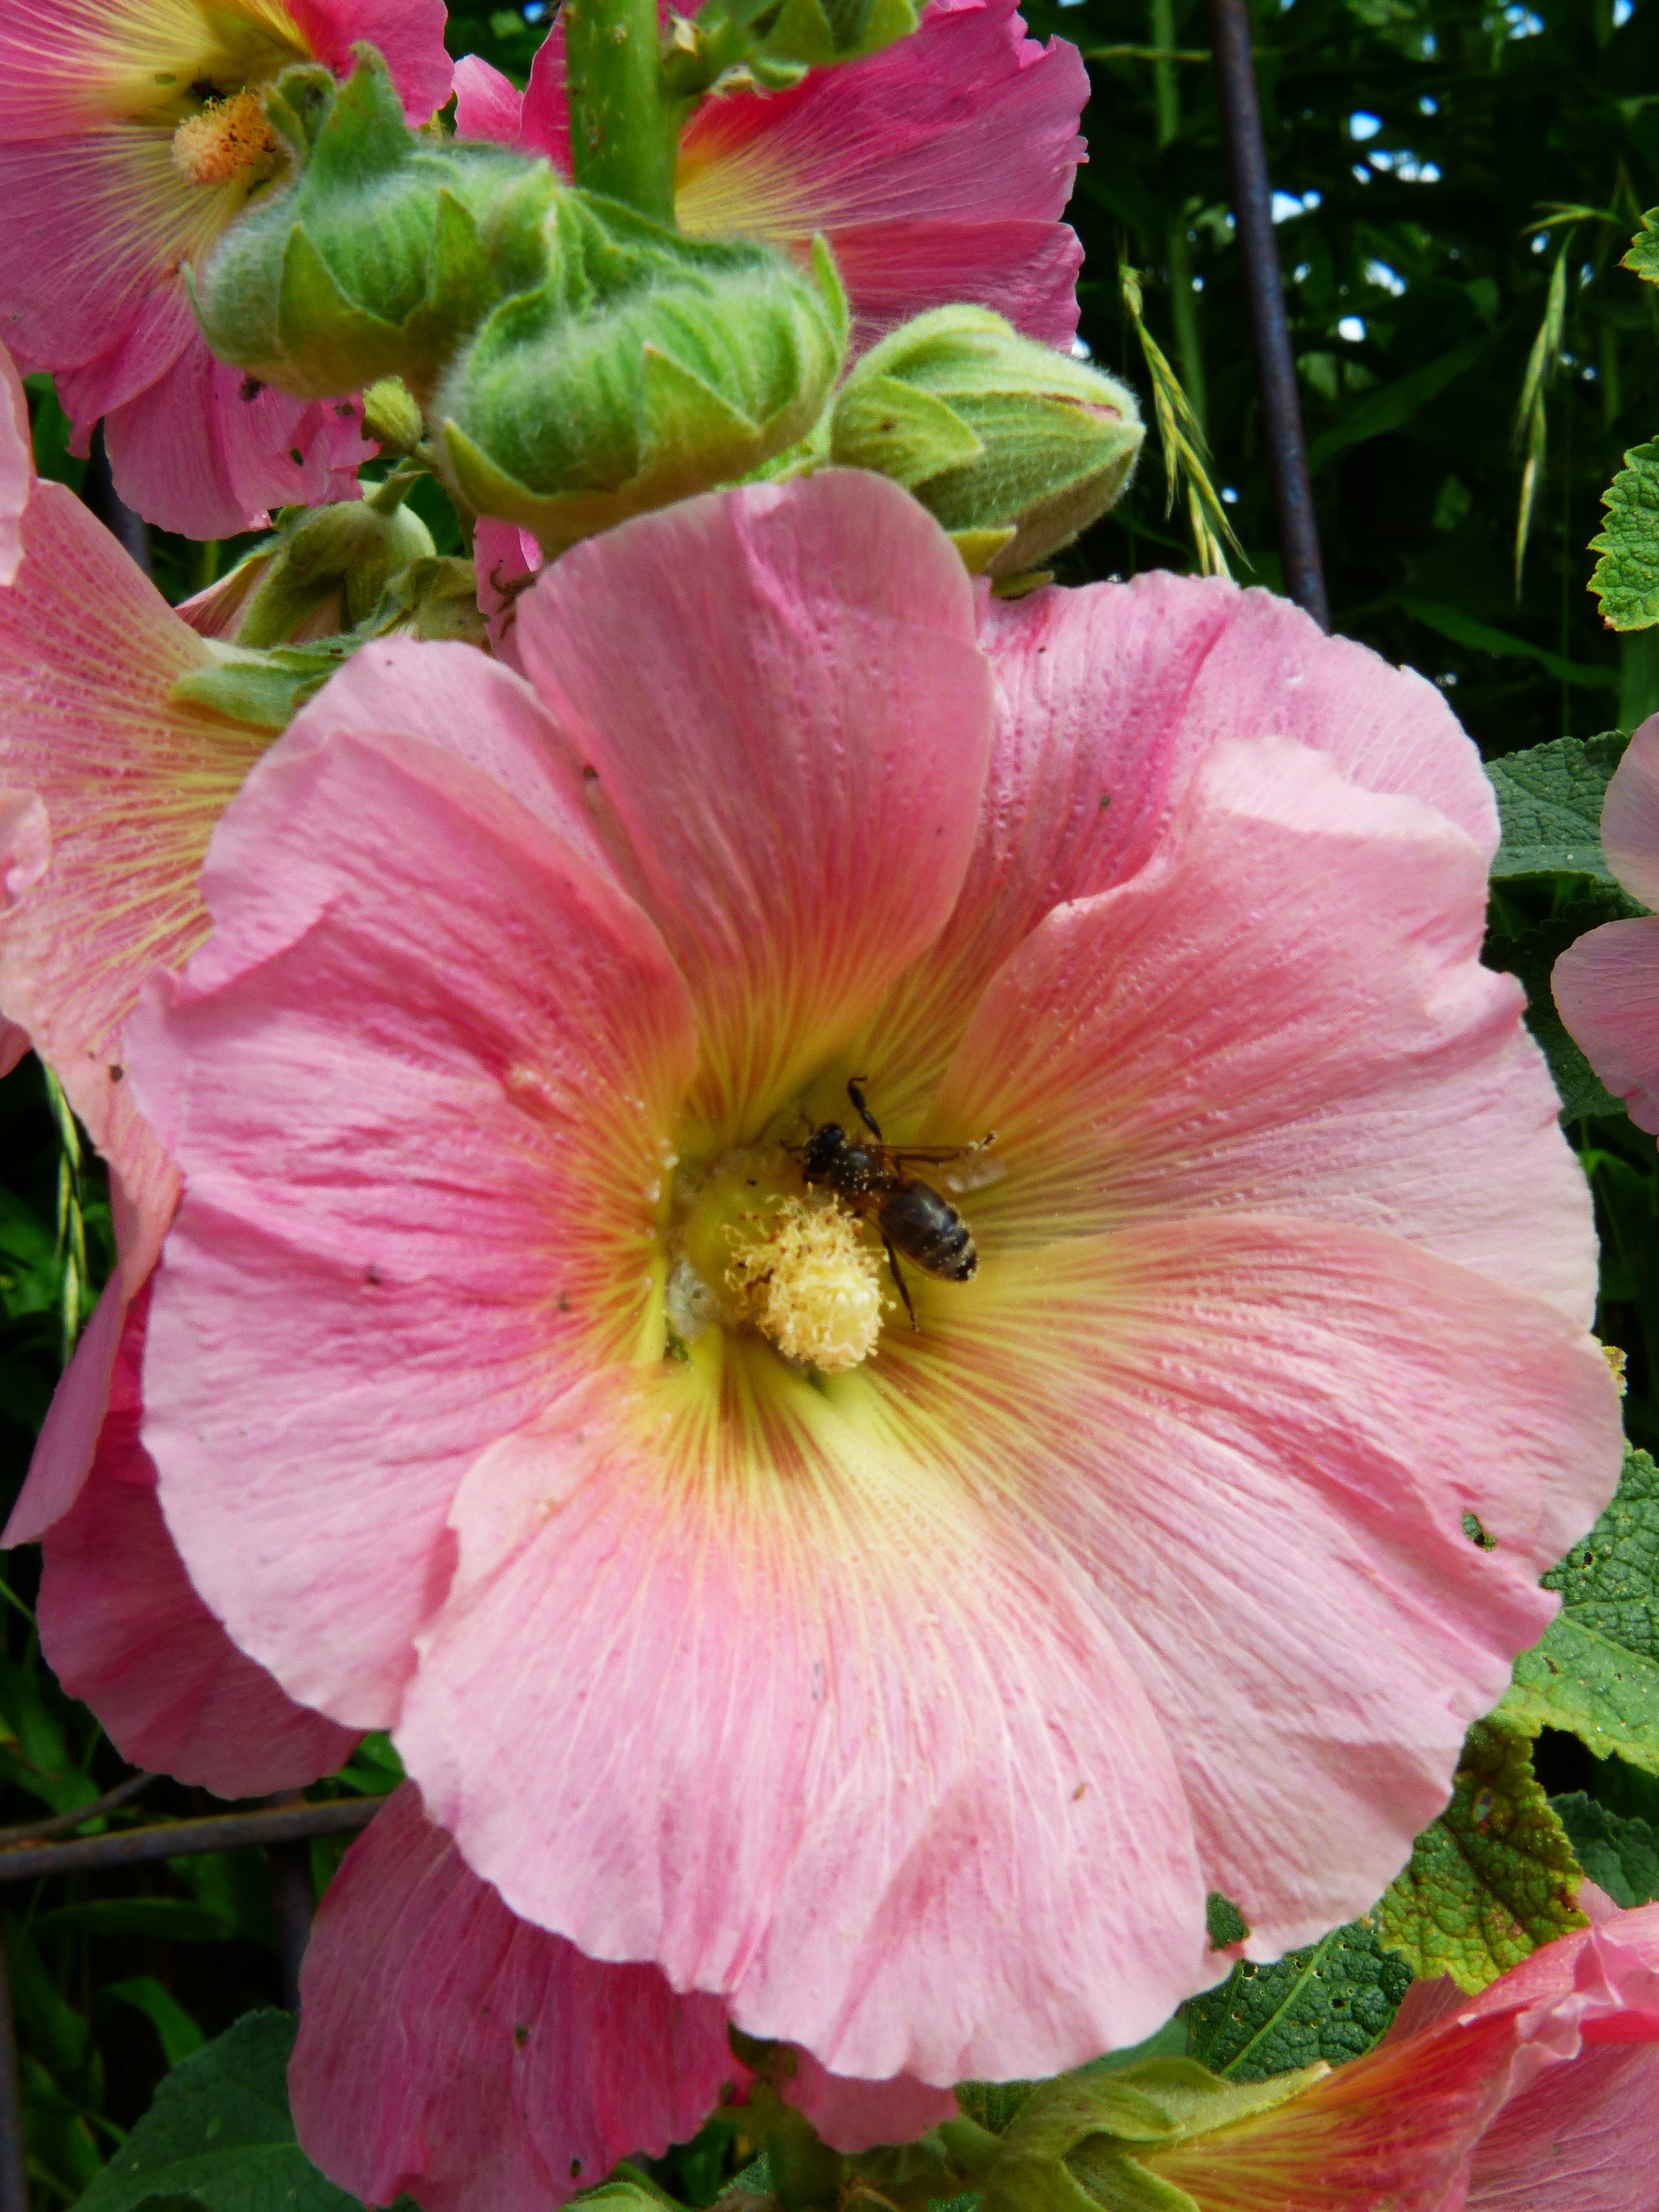
blossom, plant, flower, petal, bloom, insect, pink, close, flora, bright, malvales, hollyhocks, cottage garden, garden plant, flowering plant, stock rose, wild bee, annual plant, land plant